Ángel Borlenghi

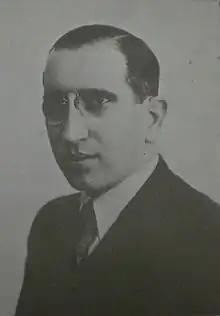
Ángel Borlenghi

Ángel Borlenghi (February 1, 1904 – August 6, 1962) was an Argentine labour leader and politician closely associated with the Peronist movement.